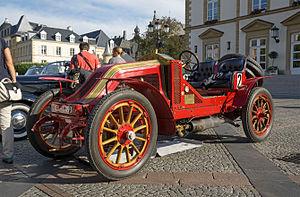
Charles « Charlie » Basle, né le 8 janvier 1885 à Paris et mort le 4 février 1962 à Los Angeles à 77 ans, était un pilote automobile français de courses transatlantiques du début du XXᵉ siècle, ayant fait toute sa carrière aux États-Unis, aussi bien sur circuits qu'en côtes, ou encore en endurance.
Les 24 Heures de Brighton Beach, ou Brighton Beach, NY 24-hour race, étaient une course automobile internationale d'endurance du début du vingtième siècle disputée sur le Brighton Beach Motordrome à Coney Island, gérée par la Motor Racing Association de NY à compter de 1908.